Leo Carrillo

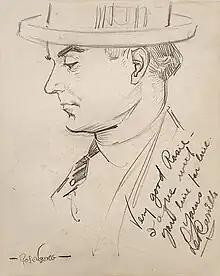
Leo Carrillo autographed drawing by Manuel Rosenberg for the "Cincinnati Post", 1926

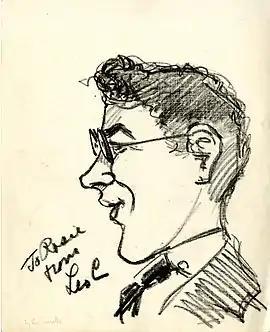
Signed portrait of "Rosie" Manuel Rosenberg by Leo Carrillo 1922

Leo Carrillo could play sympathetic and villainous roles with equal skill. In 1951 he took the starring role in the feature film "Pancho Villa Returns", which was filmed in both English-dialogue and Spanish-dialogue versions. However, he is best remembered as Pancho, good-natured sidekick of "The Cisco Kid", opposite Duncan Renaldo as Cisco. Renaldo and Carrillo were teamed for a series of feature films in 1949, and then for a syndicated television series that ran from 1950 until 1956. "The Cisco Kid" was notable as the first TV series filmed in color. After "The Cisco Kid" ended production, Carrillo appeared in the episode "Rescue at Sea" of the syndicated military drama "Men of Annapolis".